Hugh Masekela

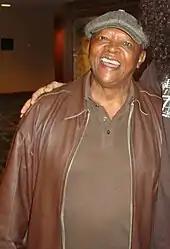
Masekela in 2013

On 3 December 2013, Masekela guested with the Dave Matthews Band in Johannesburg. He joined Rashawn Ross on trumpet for "Proudest Monkey" and "Grazing in the Grass".